Picco (film)

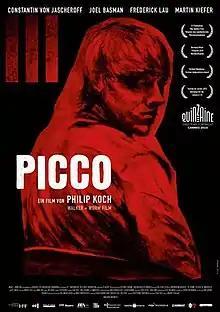
Film poster

Picco is a 2010 German psychological horror crime film directed by Philip Koch.